Os, Hordaland

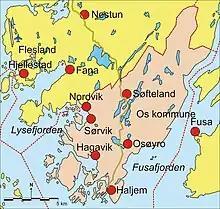
Map of Os

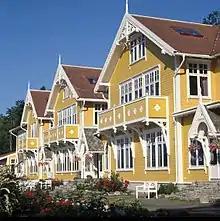
Solstrand Hotel in Osøyro

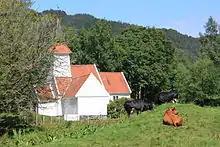
Lysekloster Chapel

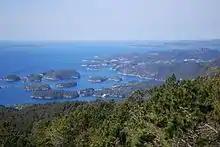
Western shoreline of Os

The parish of Os was established as a formannskapsdistrikt, the predecessor of today's municipalities, on 1 January 1838. It originally encompassed all of the land surrounding the Fusafjorden. In 1856, the eastern district of Os (across the fjord) was separated to form the new, separate municipality of Fusa. This left Os with 3,750 residents.